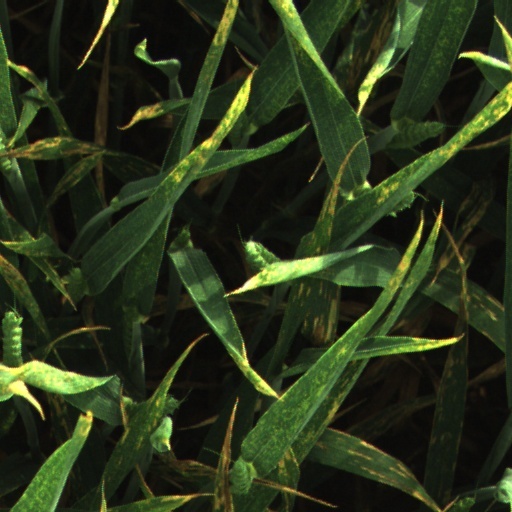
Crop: wheat